Kisangani

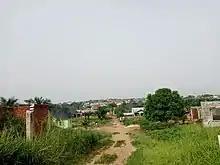
Houses in Motumbé district, Kisangani.

The city of Kisangani is composed of six large communes, which are further subdivided into smaller neighborhoods. The partitioned communes are Lubunga, Makiso, Kisangani, Tshopo, Kabondo and Mangobo. Throughout the boroughs there are hundreds of distinct neighborhoods, many with a definable history and character to call their own. Every municipality in the city has a nickname denoting how the Boyoma perceive their cities. Kisangani, which in Swahili means on the island (""Kisanga"" translates island and ""ni"" is on), is officially given the nickname of "City of Hope" by administrative authorities, in opposition to the title of martyred city. Boyomas' affectionately nicknamed their city "Boyoma Singa Mwambé", which translates as "before reaching the most beautiful city the pole must be thrown 8 times" (Boyoma means the most beautiful girl, while Singa is the mast and Mwambé is the number 8).